Golden Gate Park

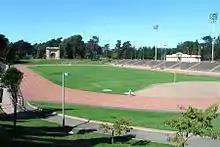
Kezar Stadium was home to the San Francisco 49ers from 1946 to 1970.

Bison ("Bison bison") have been kept in Golden Gate Park since 1891, when a small herd was purchased by the park commission. At the time, the animal's population in North America had dwindled to an all-time low, and San Francisco made a successful effort to breed them in captivity. In 1899, the paddock in the western section of the park was created. At its peak and through a successful captive breeding program, more than 100 calves were produced at Golden Gate Park, helping preserve the iconic bison population numbers in North America, which has been critical to the culture and livelihood of Native Americans.